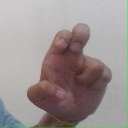
अक्षर: अ